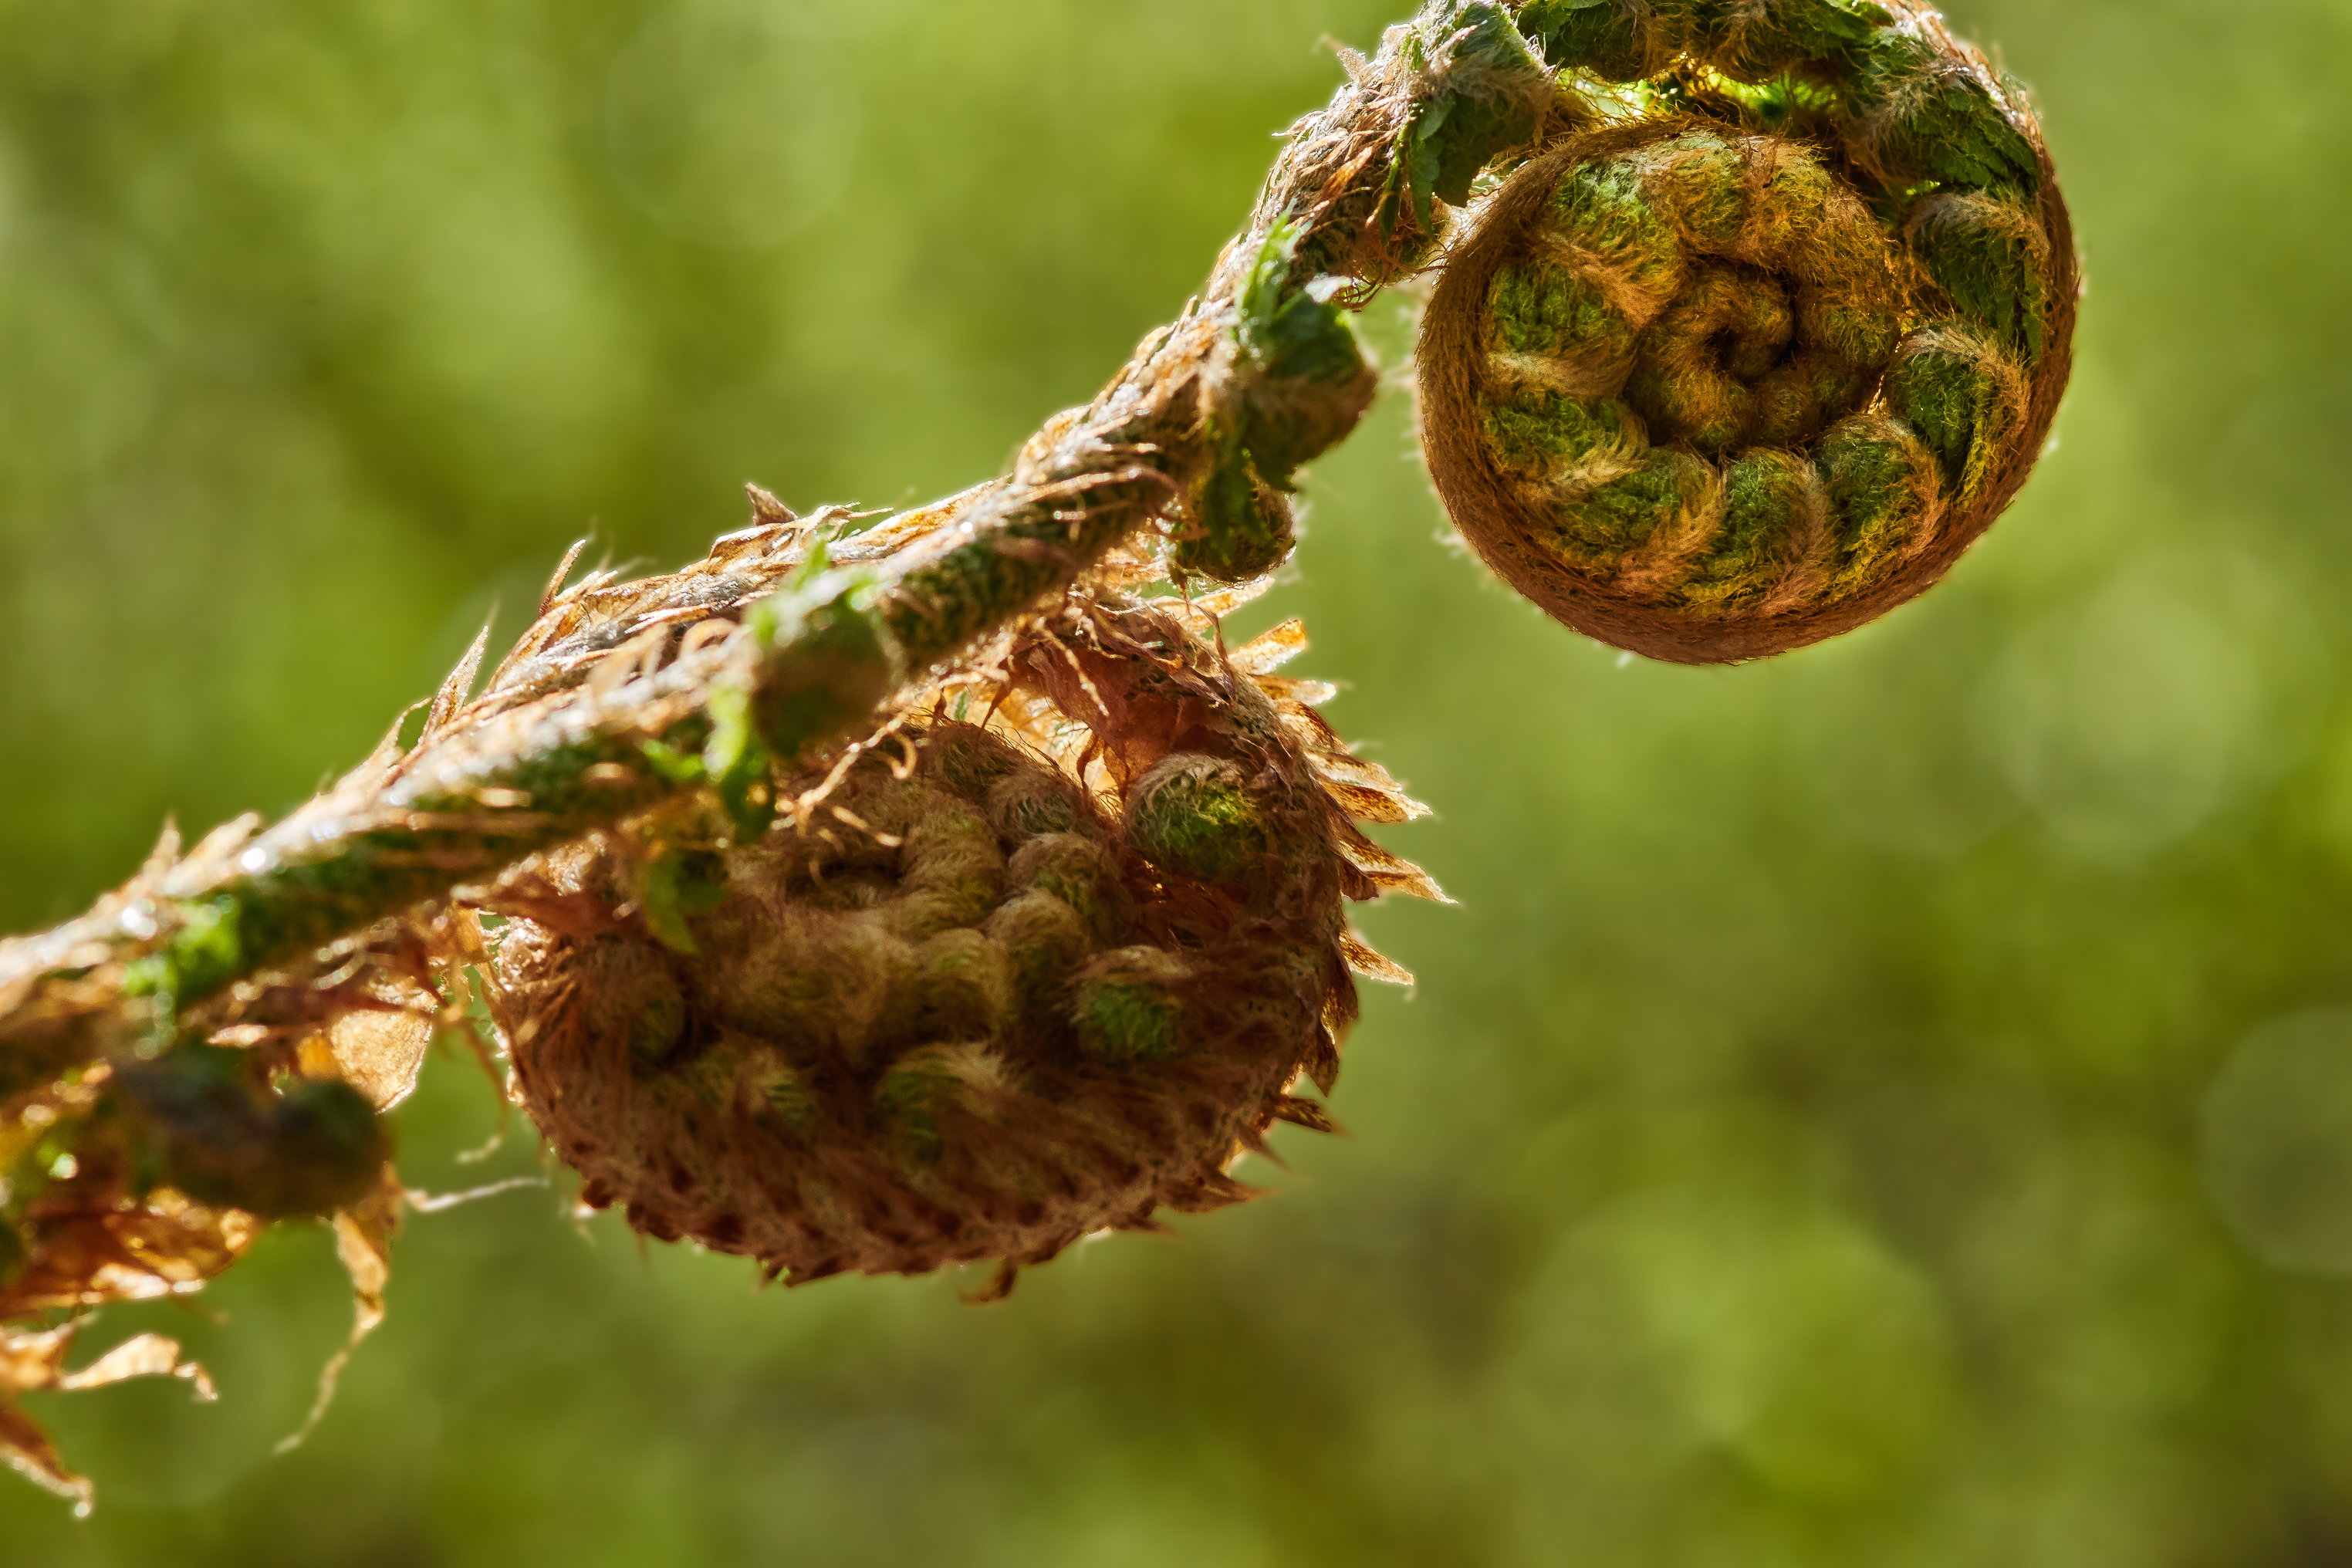
tree, nature, branch, plant, photography, leaf, flower, photo, food, green, produce, macro, autumn, botany, flora, fauna, flowers, close up, 100mm, deciduous, oak, naturaleza, flores, bud, a77, g, ggl1, gaby1, xovesphoto, sonya77, minolta100mm, gphoto, xelodegalicia, macro photography, gabrielcoru a, flowering plant, woody plant, land plant